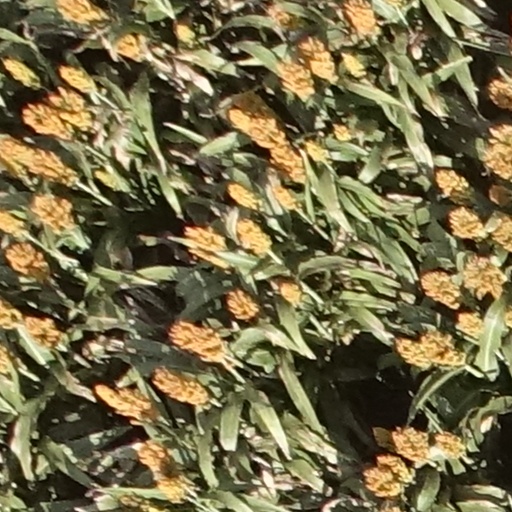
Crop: sorghum